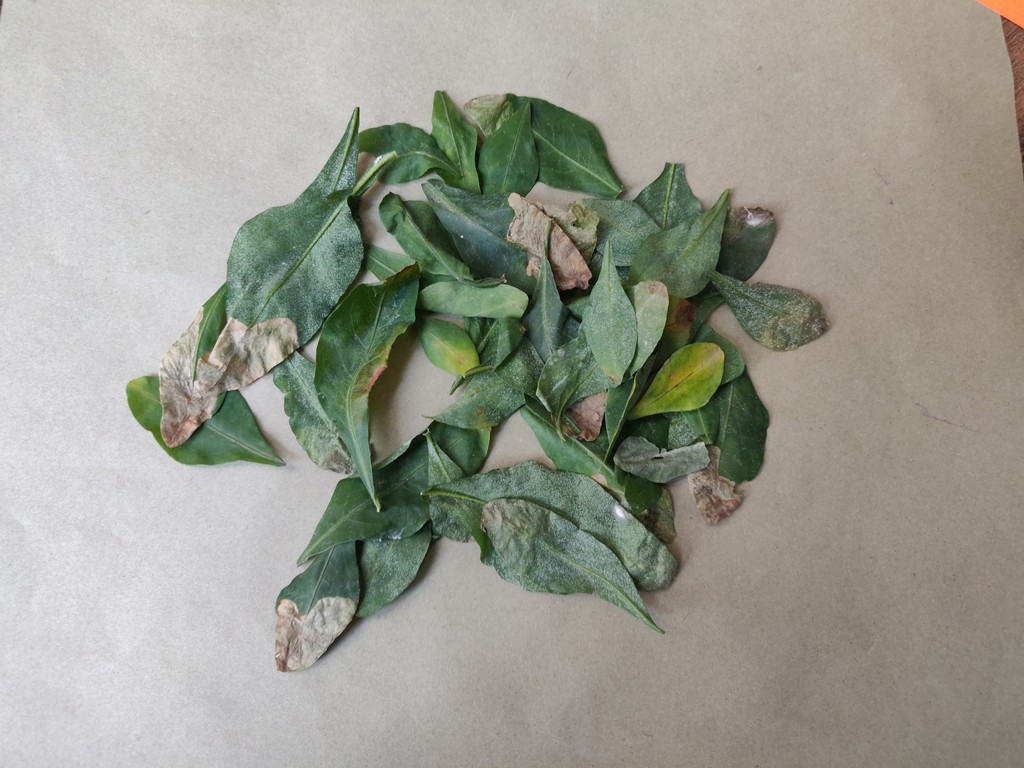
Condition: Unhealthy
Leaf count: multiple
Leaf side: unknown